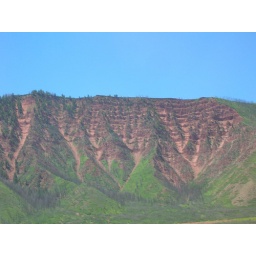
Conifers and grass on red rock cliffs in Colorado